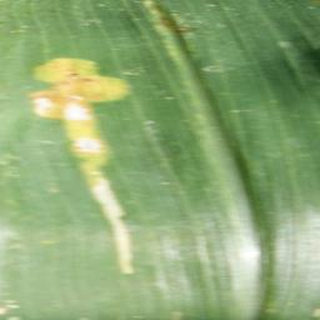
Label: healthy_corn